Carnegie library

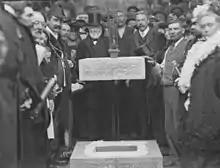
Carnegie laying the foundation stone of the Waterford City Library (1903)

Beginning in 1899, Carnegie's foundation funded a dramatic increase in the number of libraries. This coincided with the rise of women's clubs in the post-Civil War period. They primarily took the lead in organizing local efforts to establish libraries, including long-term fundraising and lobbying within their communities to support operations and collections. They led the establishment of 75–80 percent of the libraries in communities across the country.